Lewis Reimann

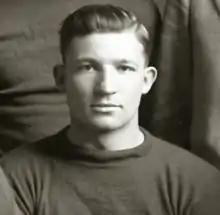
Lewis Reimann, 1914

Lewis Charles Reimann (1890 – August 20, 1961) was an American author, camp operator, politician and football player. A native of the Upper Peninsula of Michigan, Reimann played college football for the Michigan Wolverines in 1914 and 1915. He founded the University of Michigan Fresh Air Camp for underprivileged boys in 1921. Six years later, in 1927, he founded Camp Charlevoix which he operated until 1948. In the 1950s, Reimann wrote several books on the history of the Upper Peninsula and the Menominee and Gogebic Ranges. He also ran unsuccessfully as a Democratic Party candidate for the mayor of Ann Arbor, Michigan in 1951, and for a seat in the Michigan State Senate in 1954.